List of YouTube videos

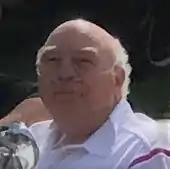
Robert E. Murray from the final musical number of the video "Eat shit, bob"

"Why I Hate Religion, But Love Jesus" is a viral video created by Christian speaker Jefferson Bethke, who uploaded his work that rose him to fame onto YouTube and GodTube, under the screenname bball1989. The video has thus far received more than 34 million views.